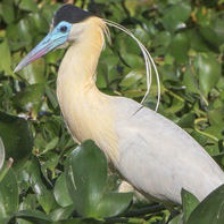
Species: CAPPED HERON
Scientific name: PILHERODIUS PILEATUS
ImageNet parent category: little_blue_heron